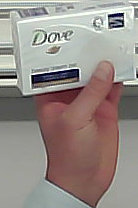
Product: dove_soap